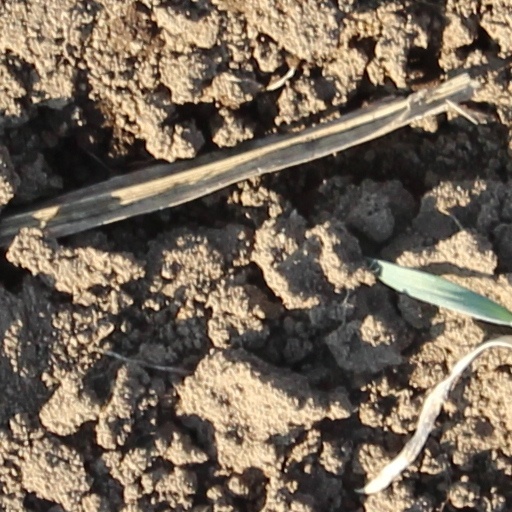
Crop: wheat